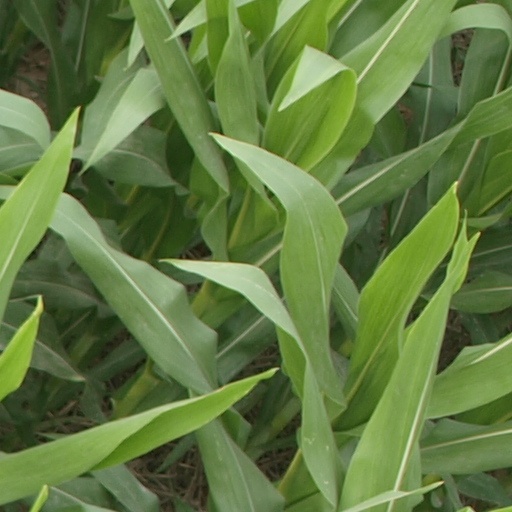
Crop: maize; corn